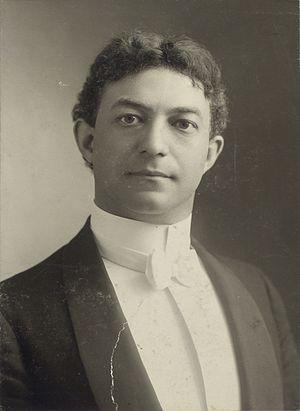
Edmund Breese est un acteur américain né le 18 juin 1871 à New York, et mort dans cette ville le 6 avril 1936.